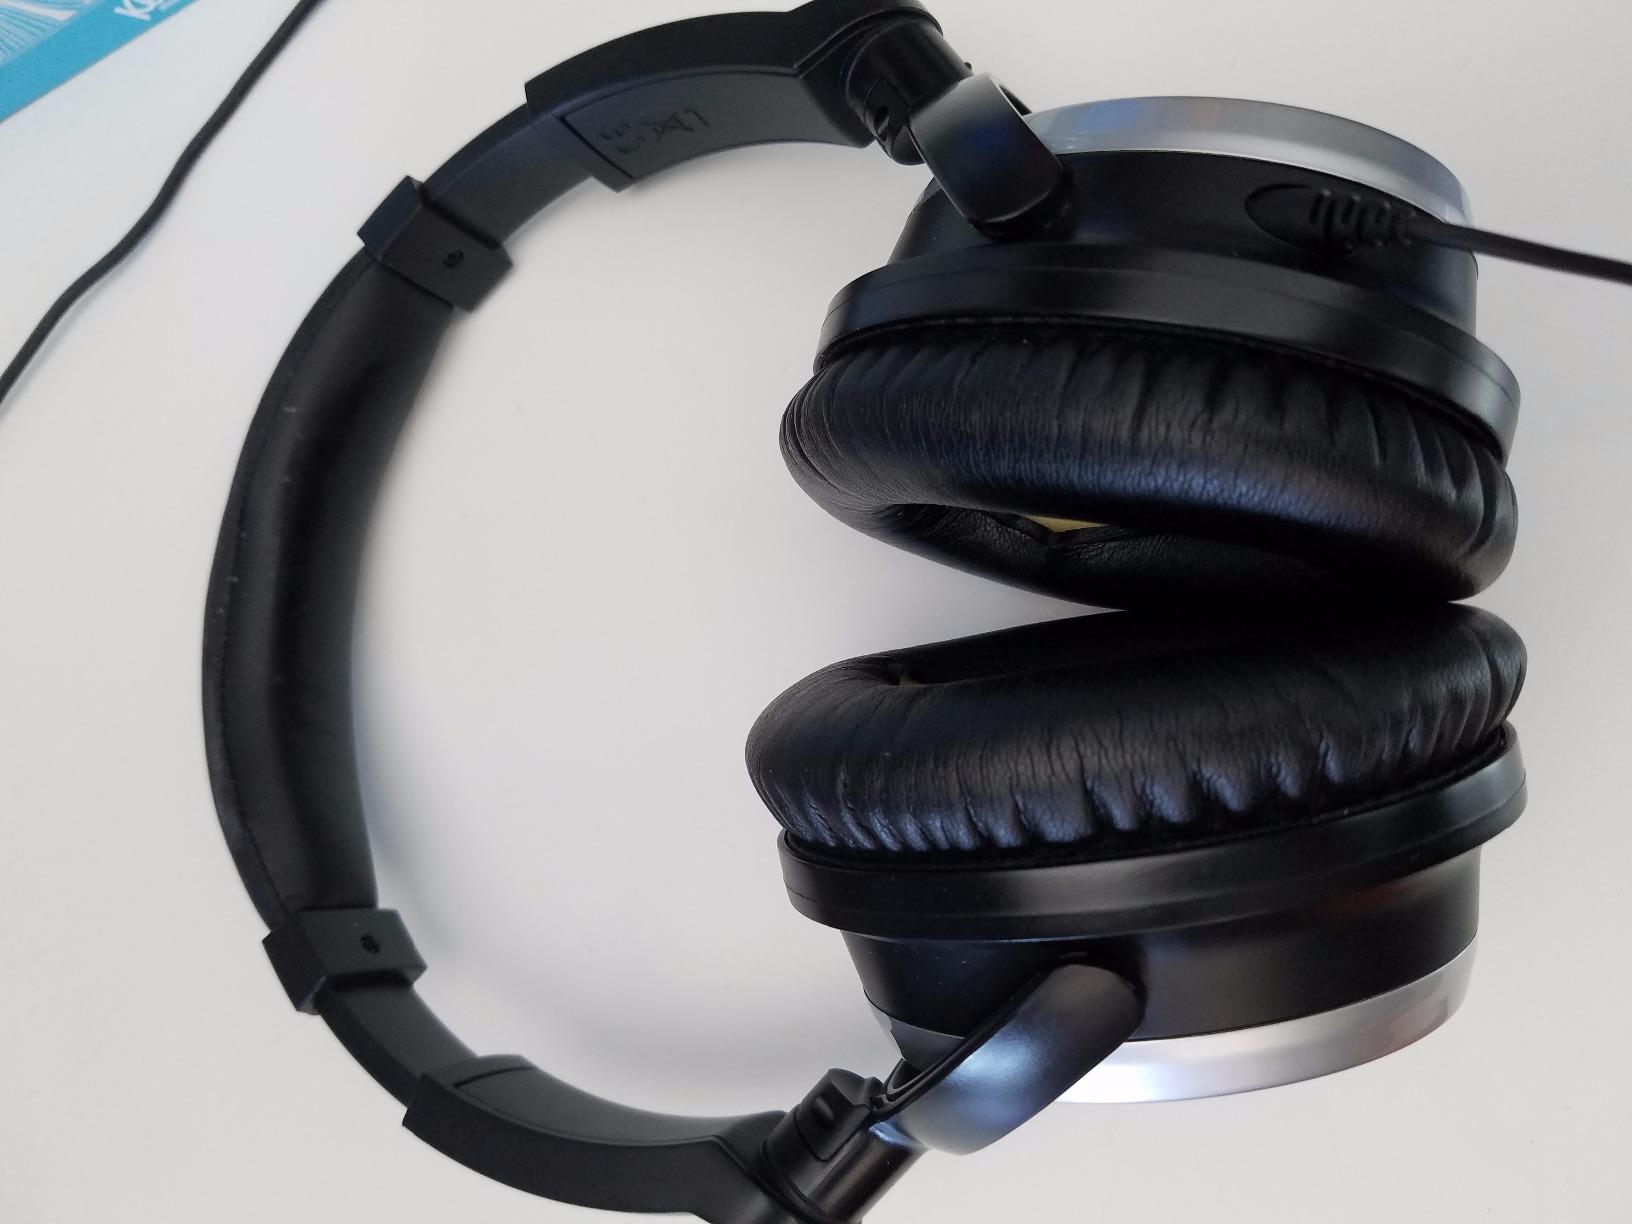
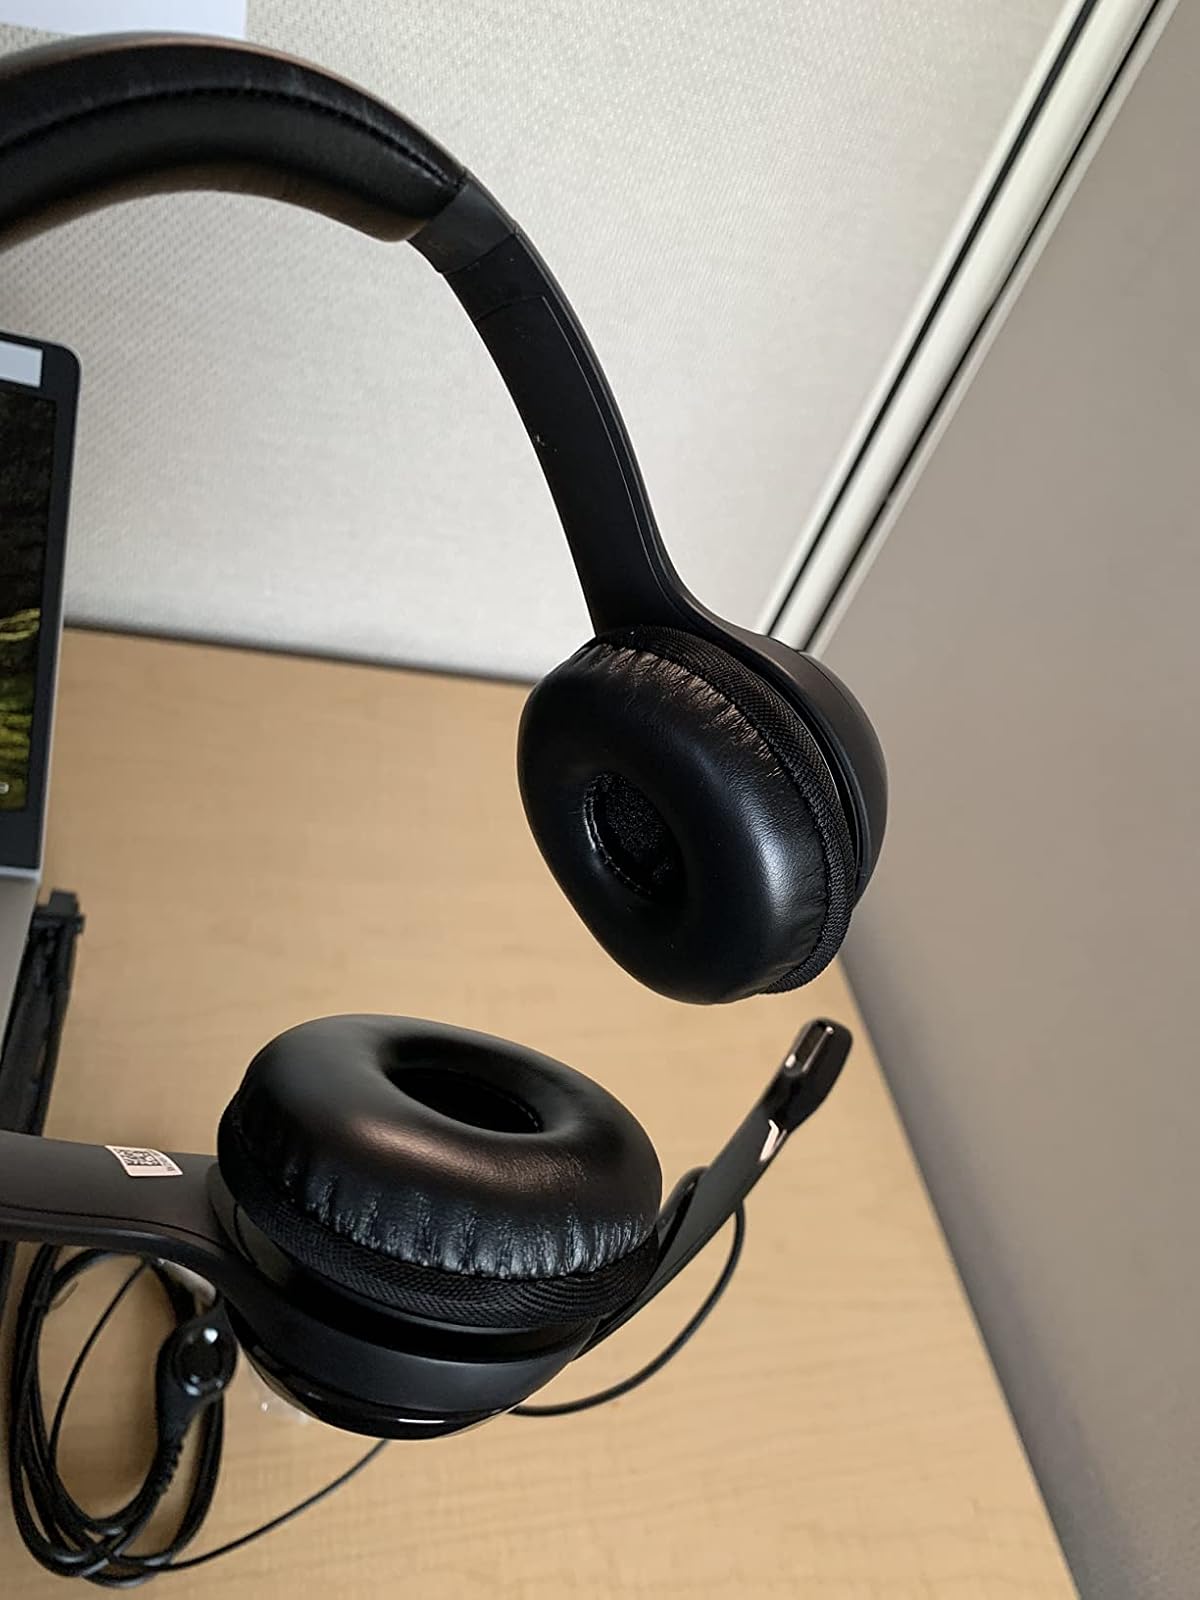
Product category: headphones
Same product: no